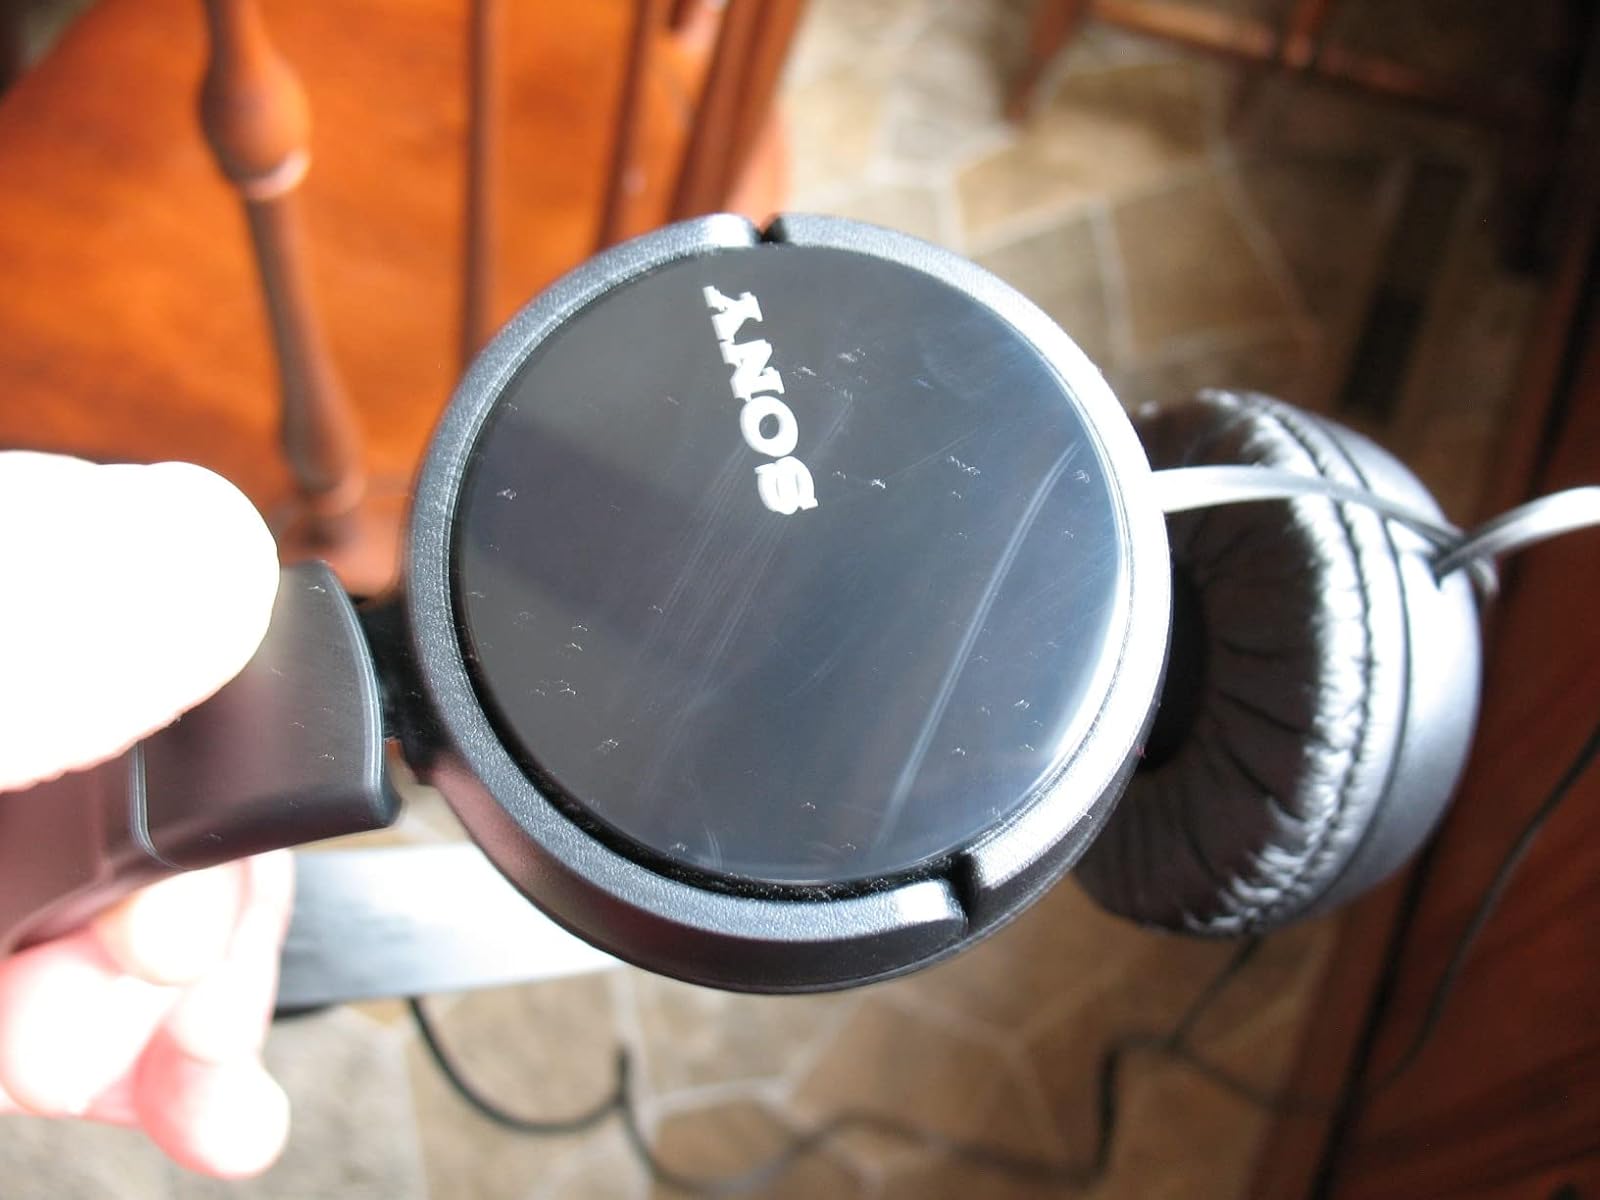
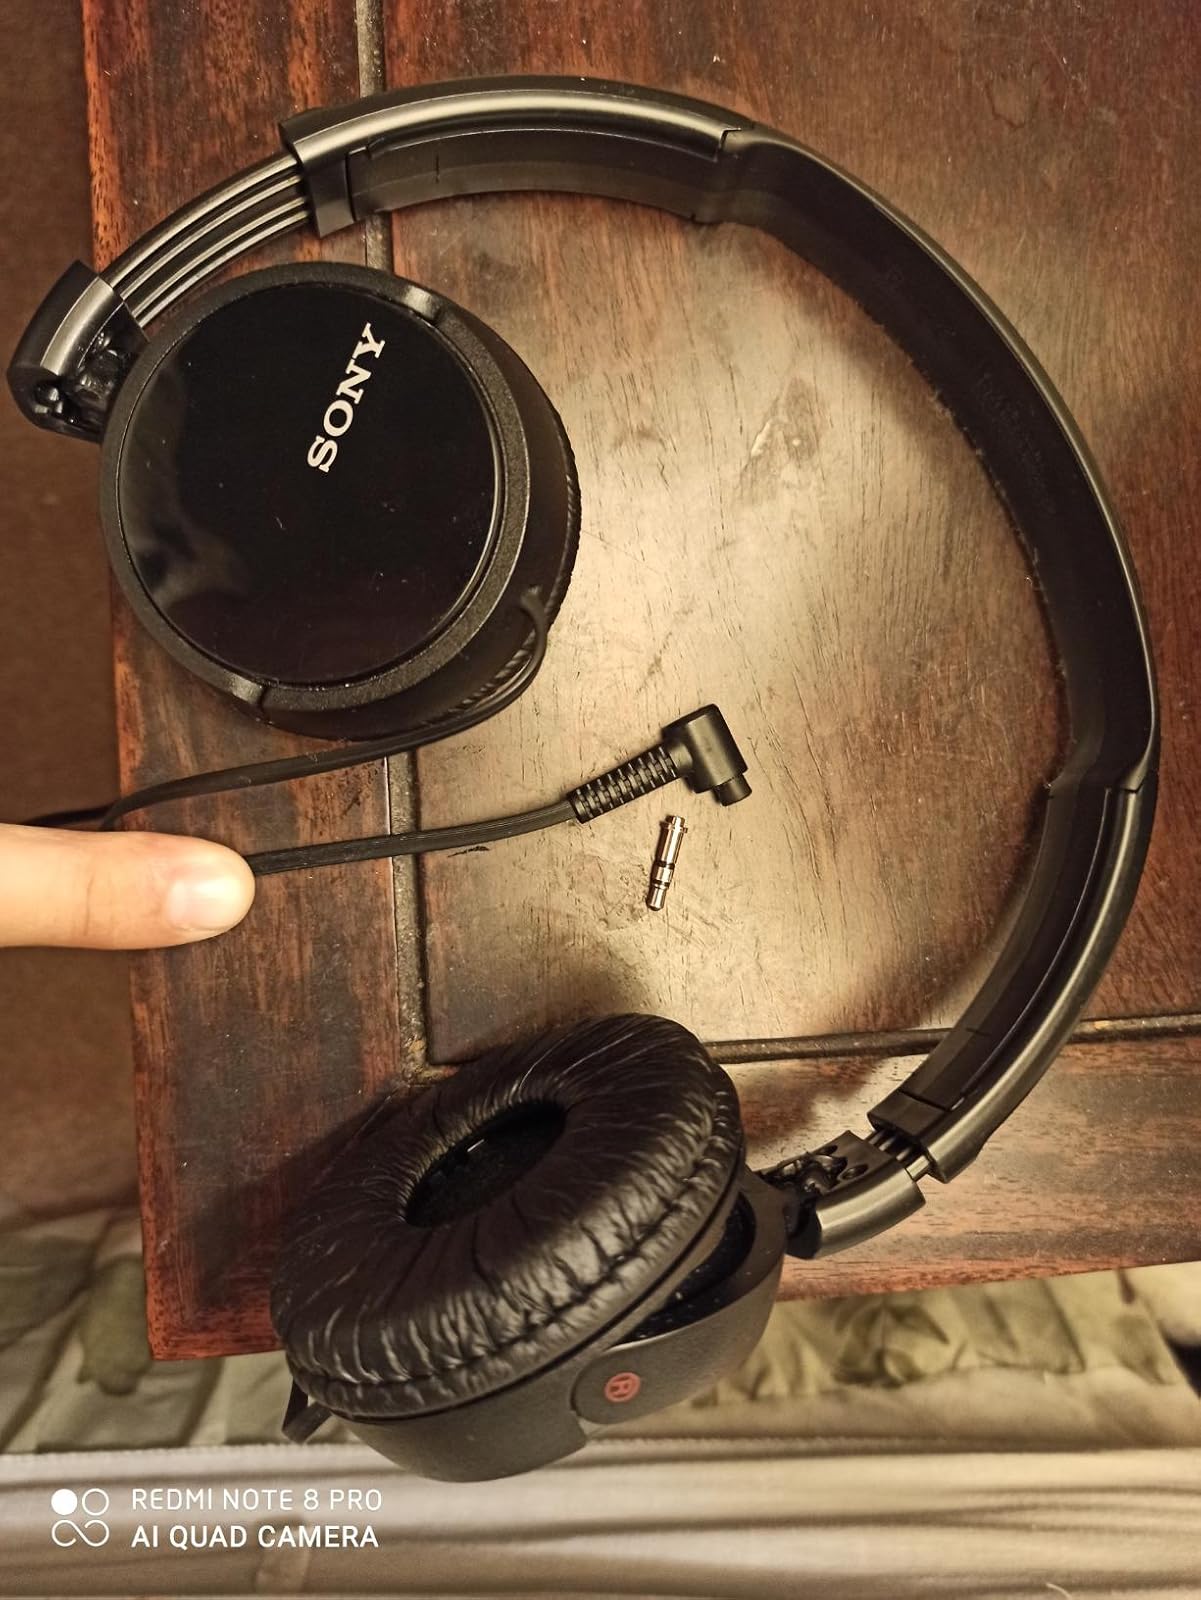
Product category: headphones
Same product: yes